Citroën Ami (electric vehicle)

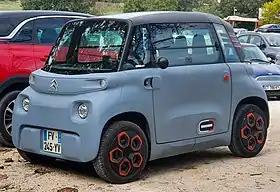

The Citroën Ami is a two-door, battery-electric quadricycle marketed by the French marque Citroën since 2020. Designed by Pierre Leclercq and named after the model produced between 1961 and 1978, the production model was previewed by the "Ami One" concept car. Both the Ami and Ami One were developed simultaneously by Groupe PSA (now Stellantis) and Altran. The vehicle is manufactured at the facility in Kenitra, Morocco and is equipped with a compact electric motor located at the front, generating to drive the front wheels. The vehicle's diminutive size has been noted by car reviewers, with a journalist from "The Telegraph" describing being inside the Ami as "being inside a Lego brick".